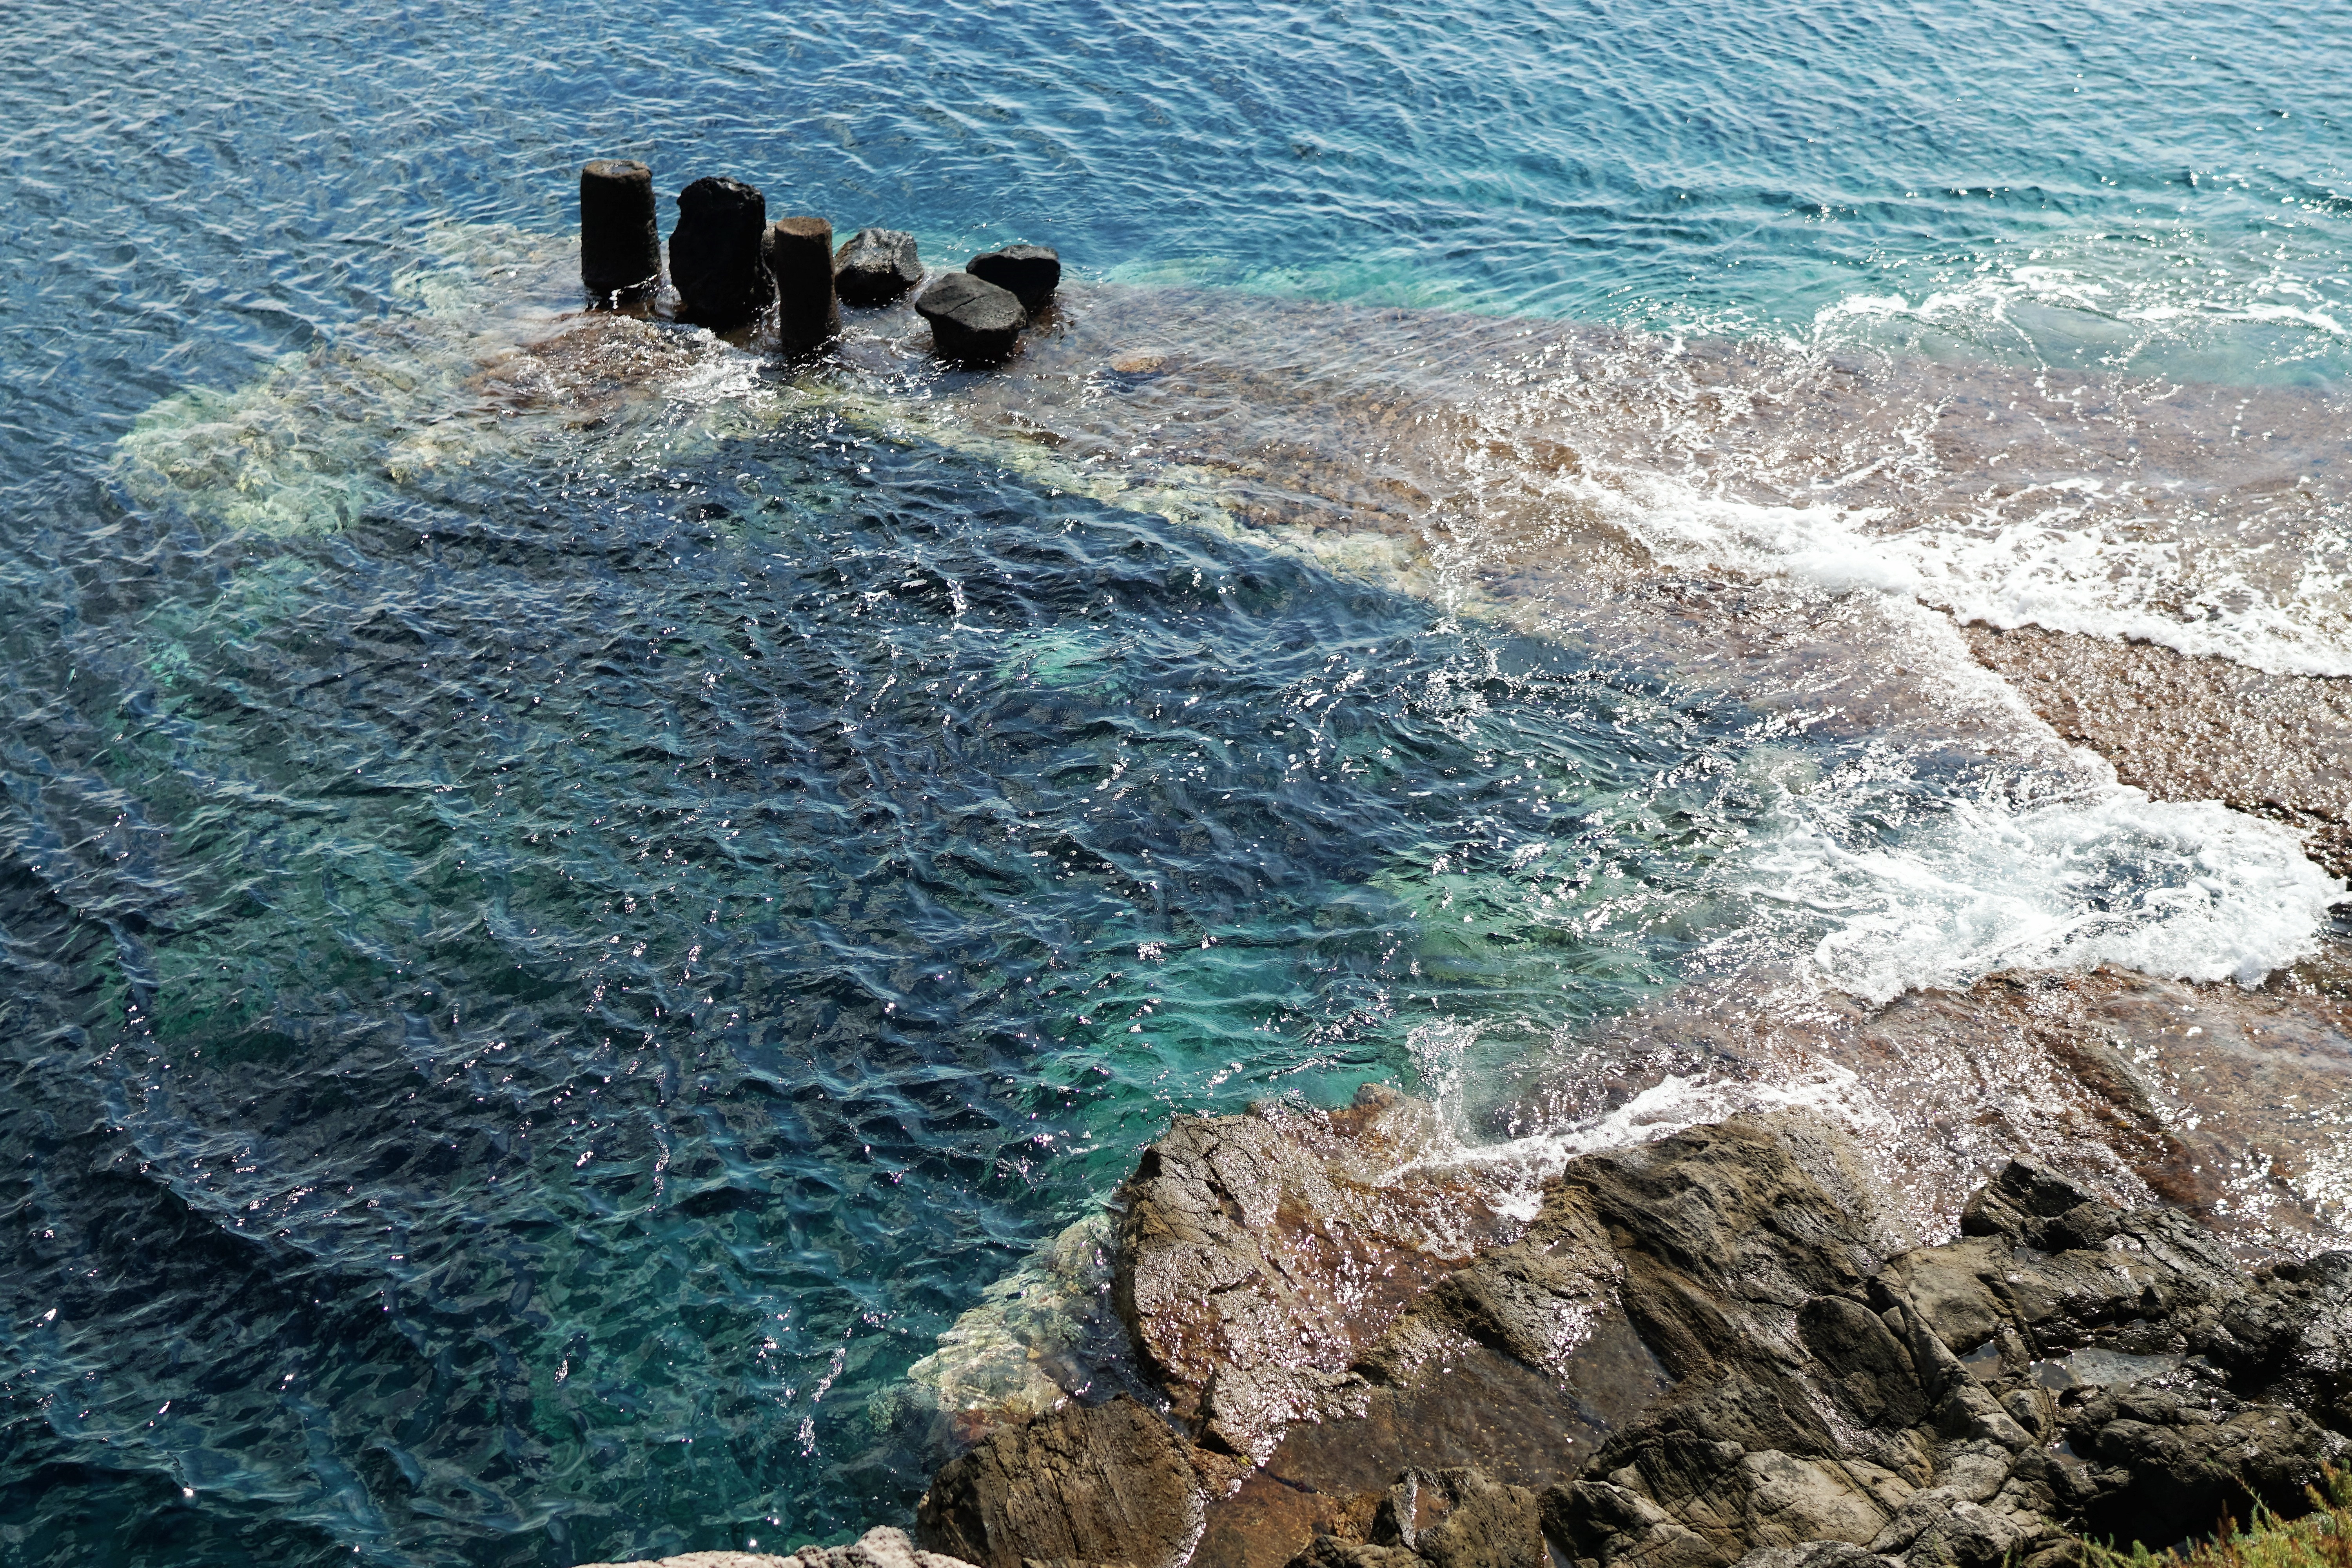
sea, coast, water, rock, ocean, shore, wave, cliff, vehicle, terrain, cape, wind wave